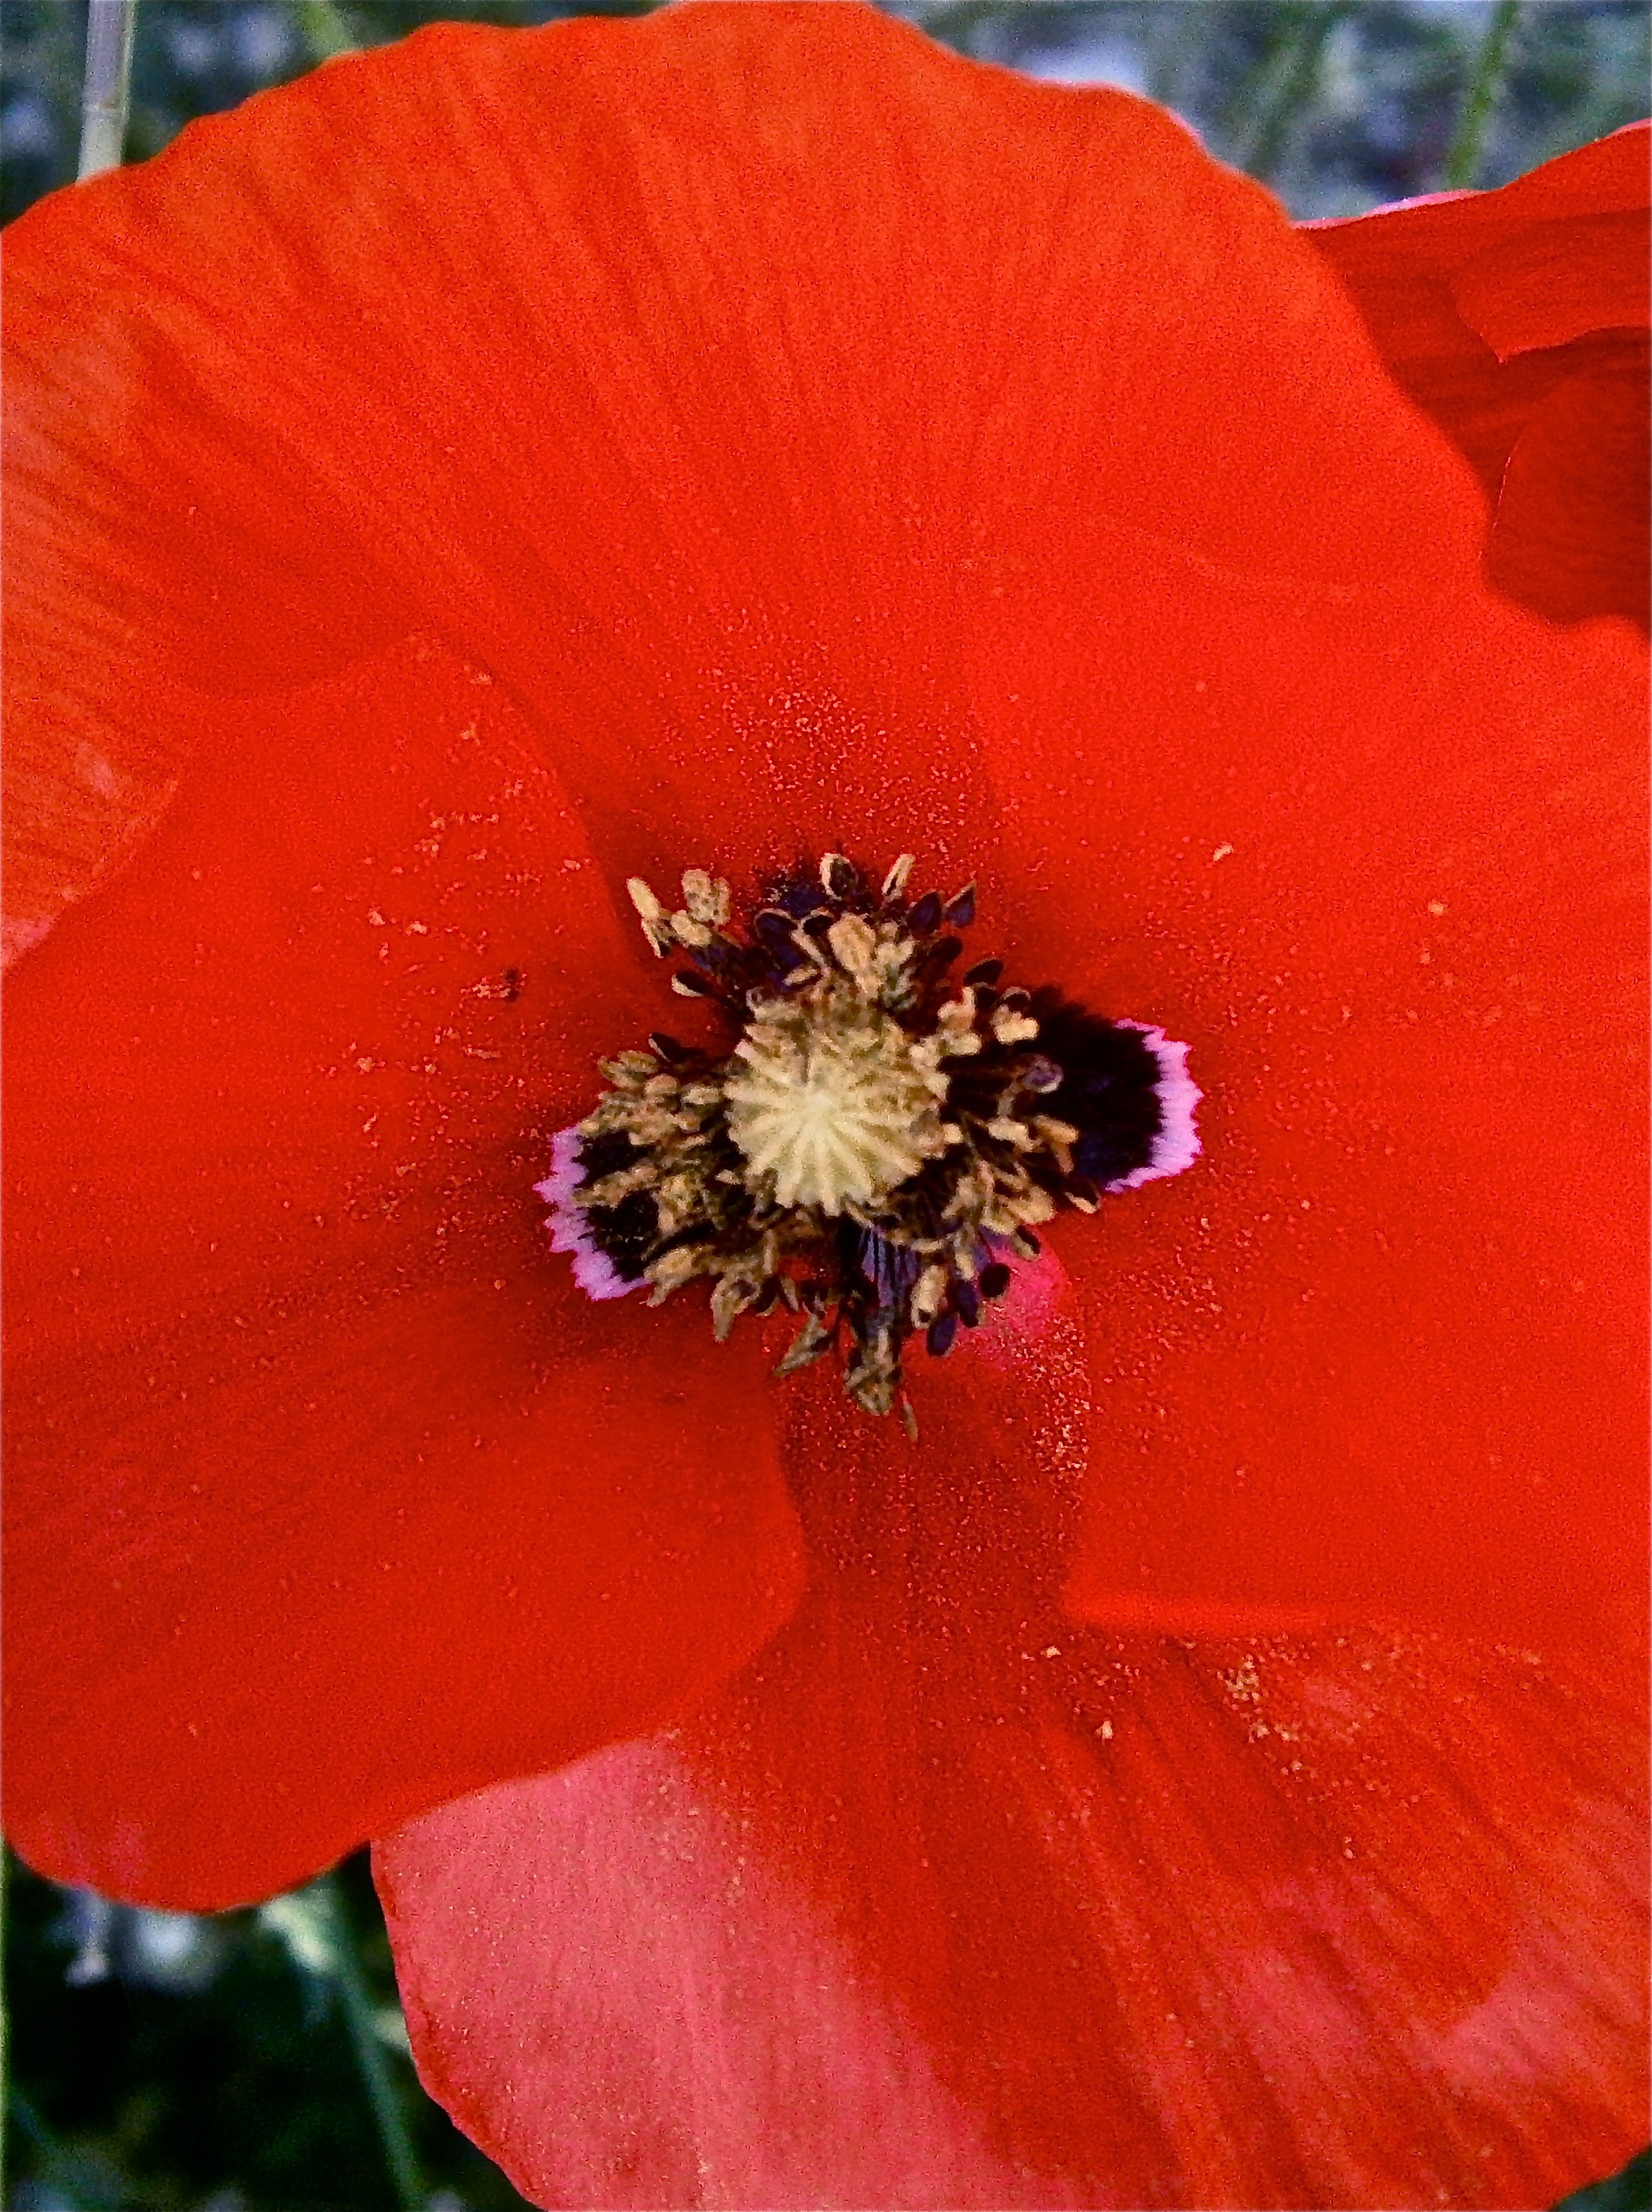
nature, grass, plant, flower, petal, spring, red, vegetable, flora, flowers, close up, poppy, coquelicot, macro photography, flowering plant, land plant, poppy family